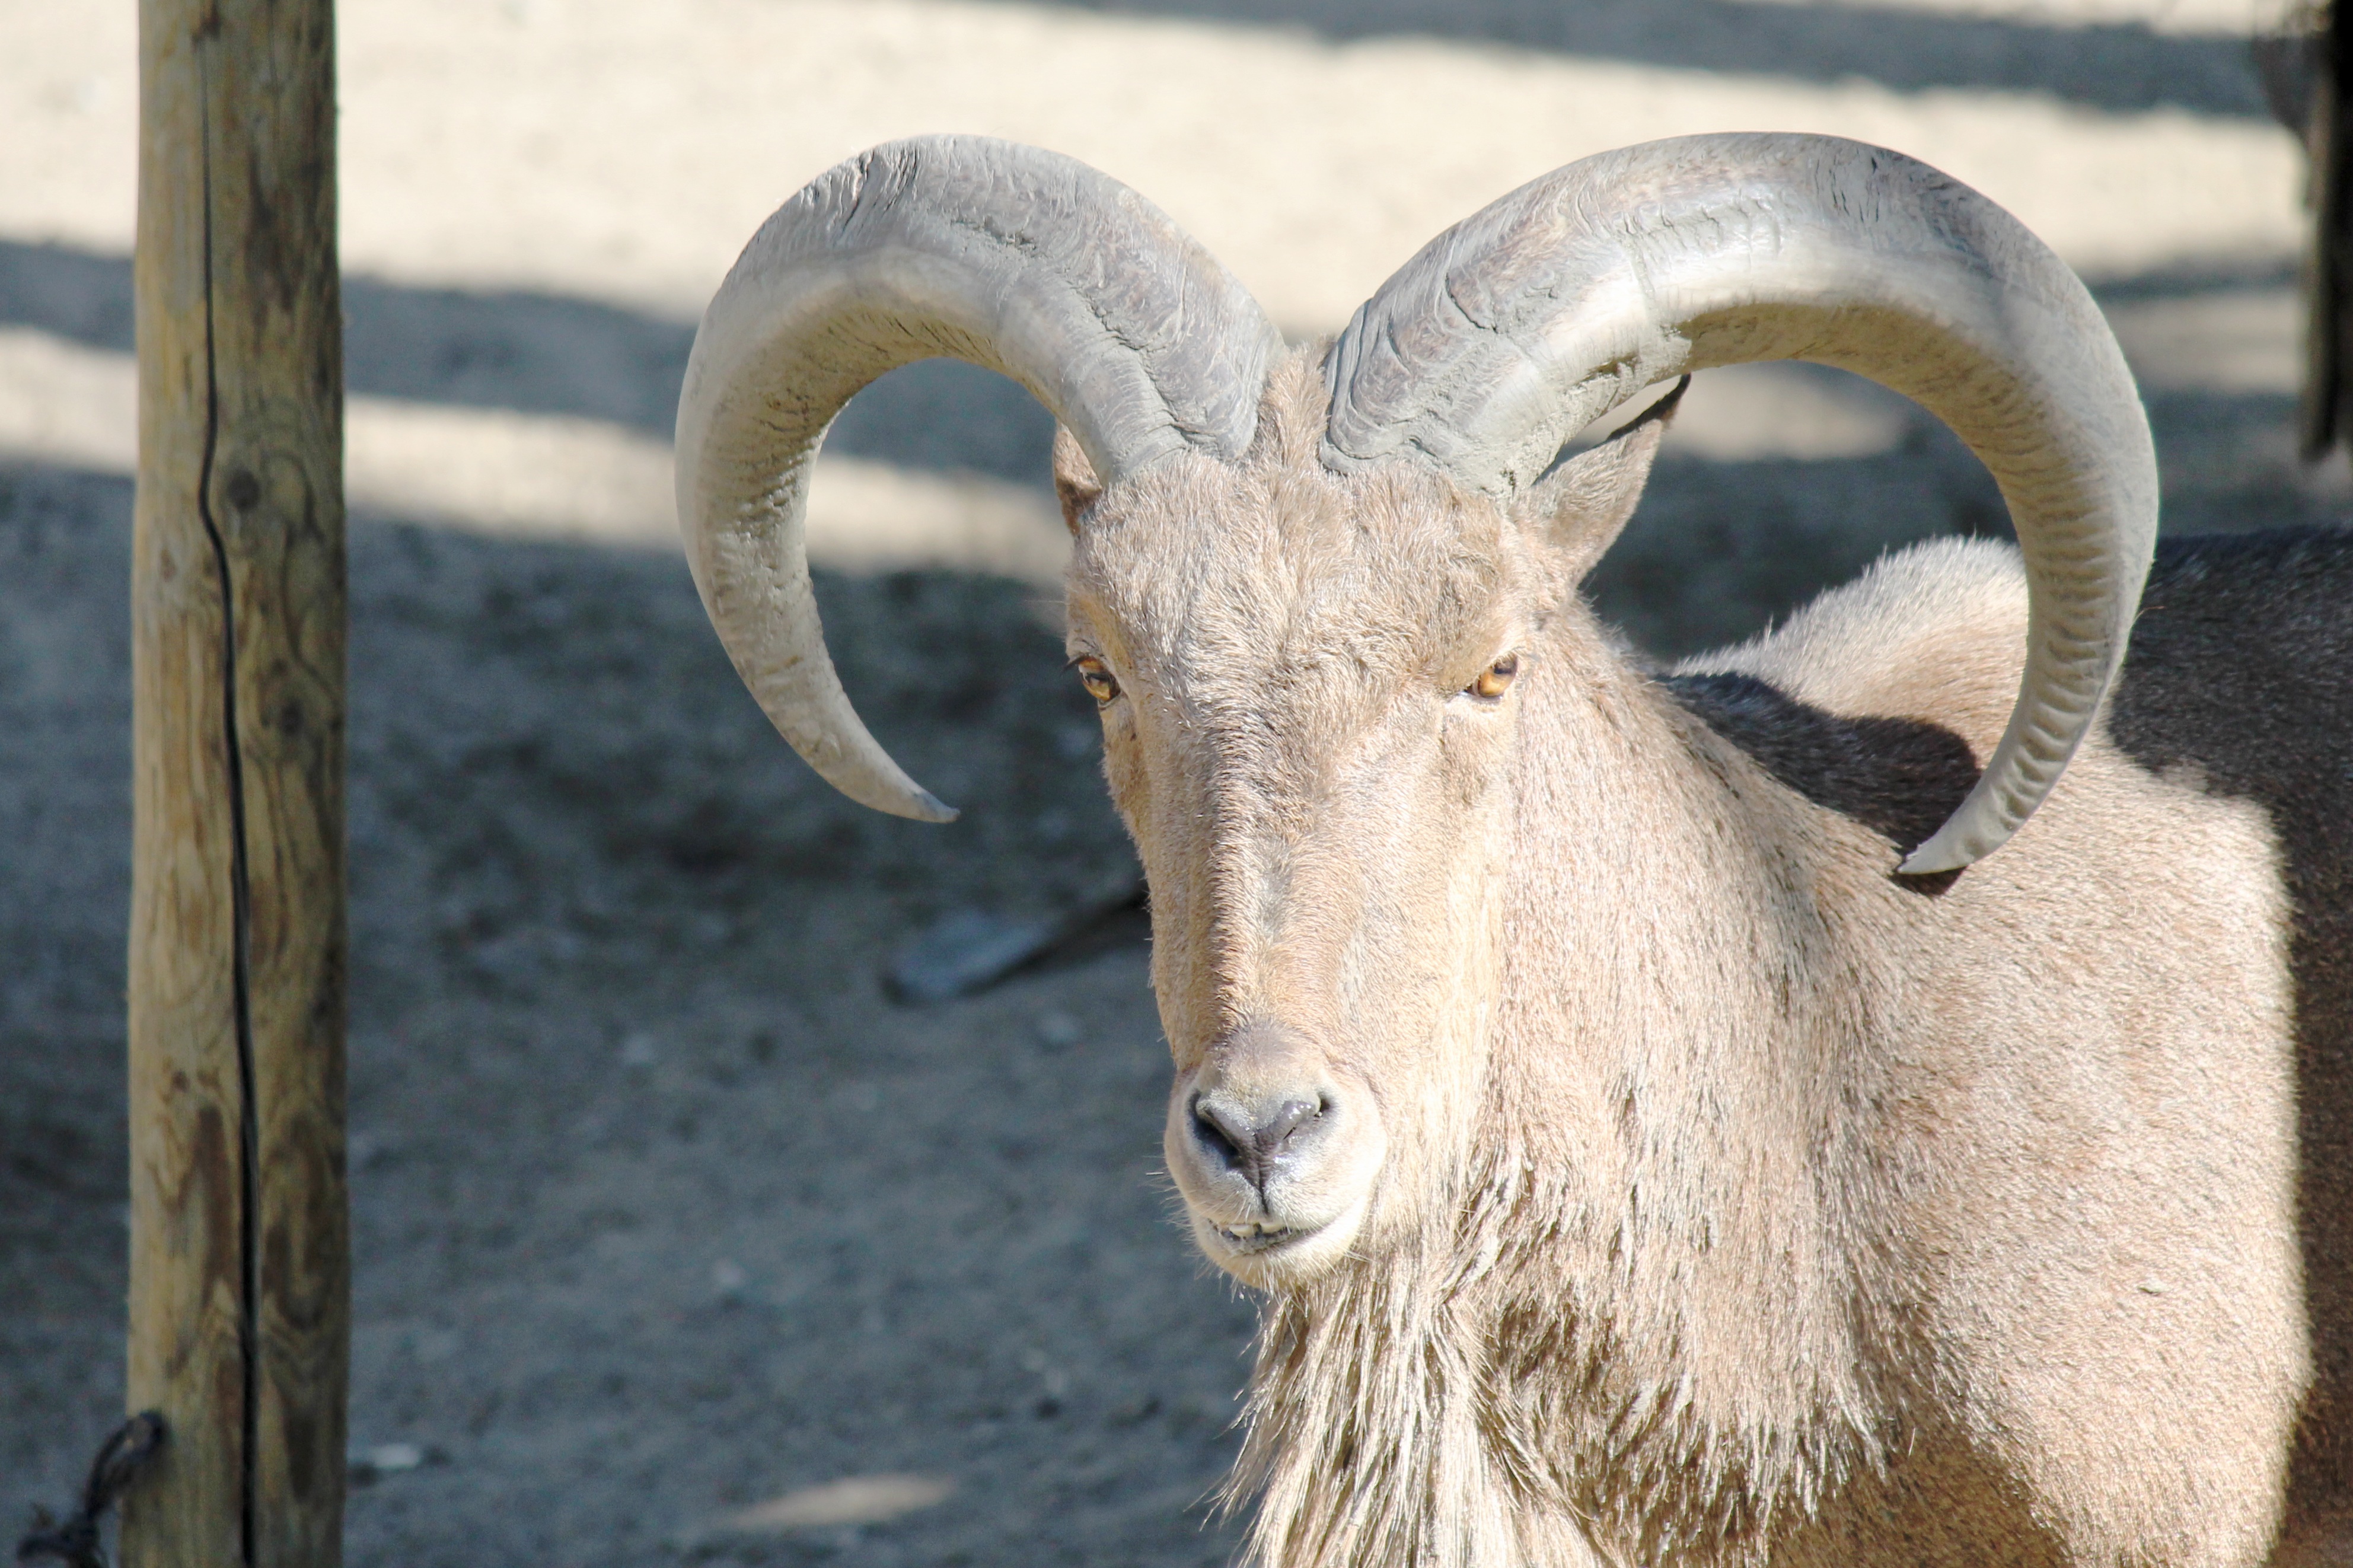
wildlife, goat, zoo, horn, sheep, mammal, fauna, antler, close up, goats, vertebrate, sheeps, ibex, bighorn, barbary sheep, cow goat family, argali